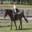
Label: horse